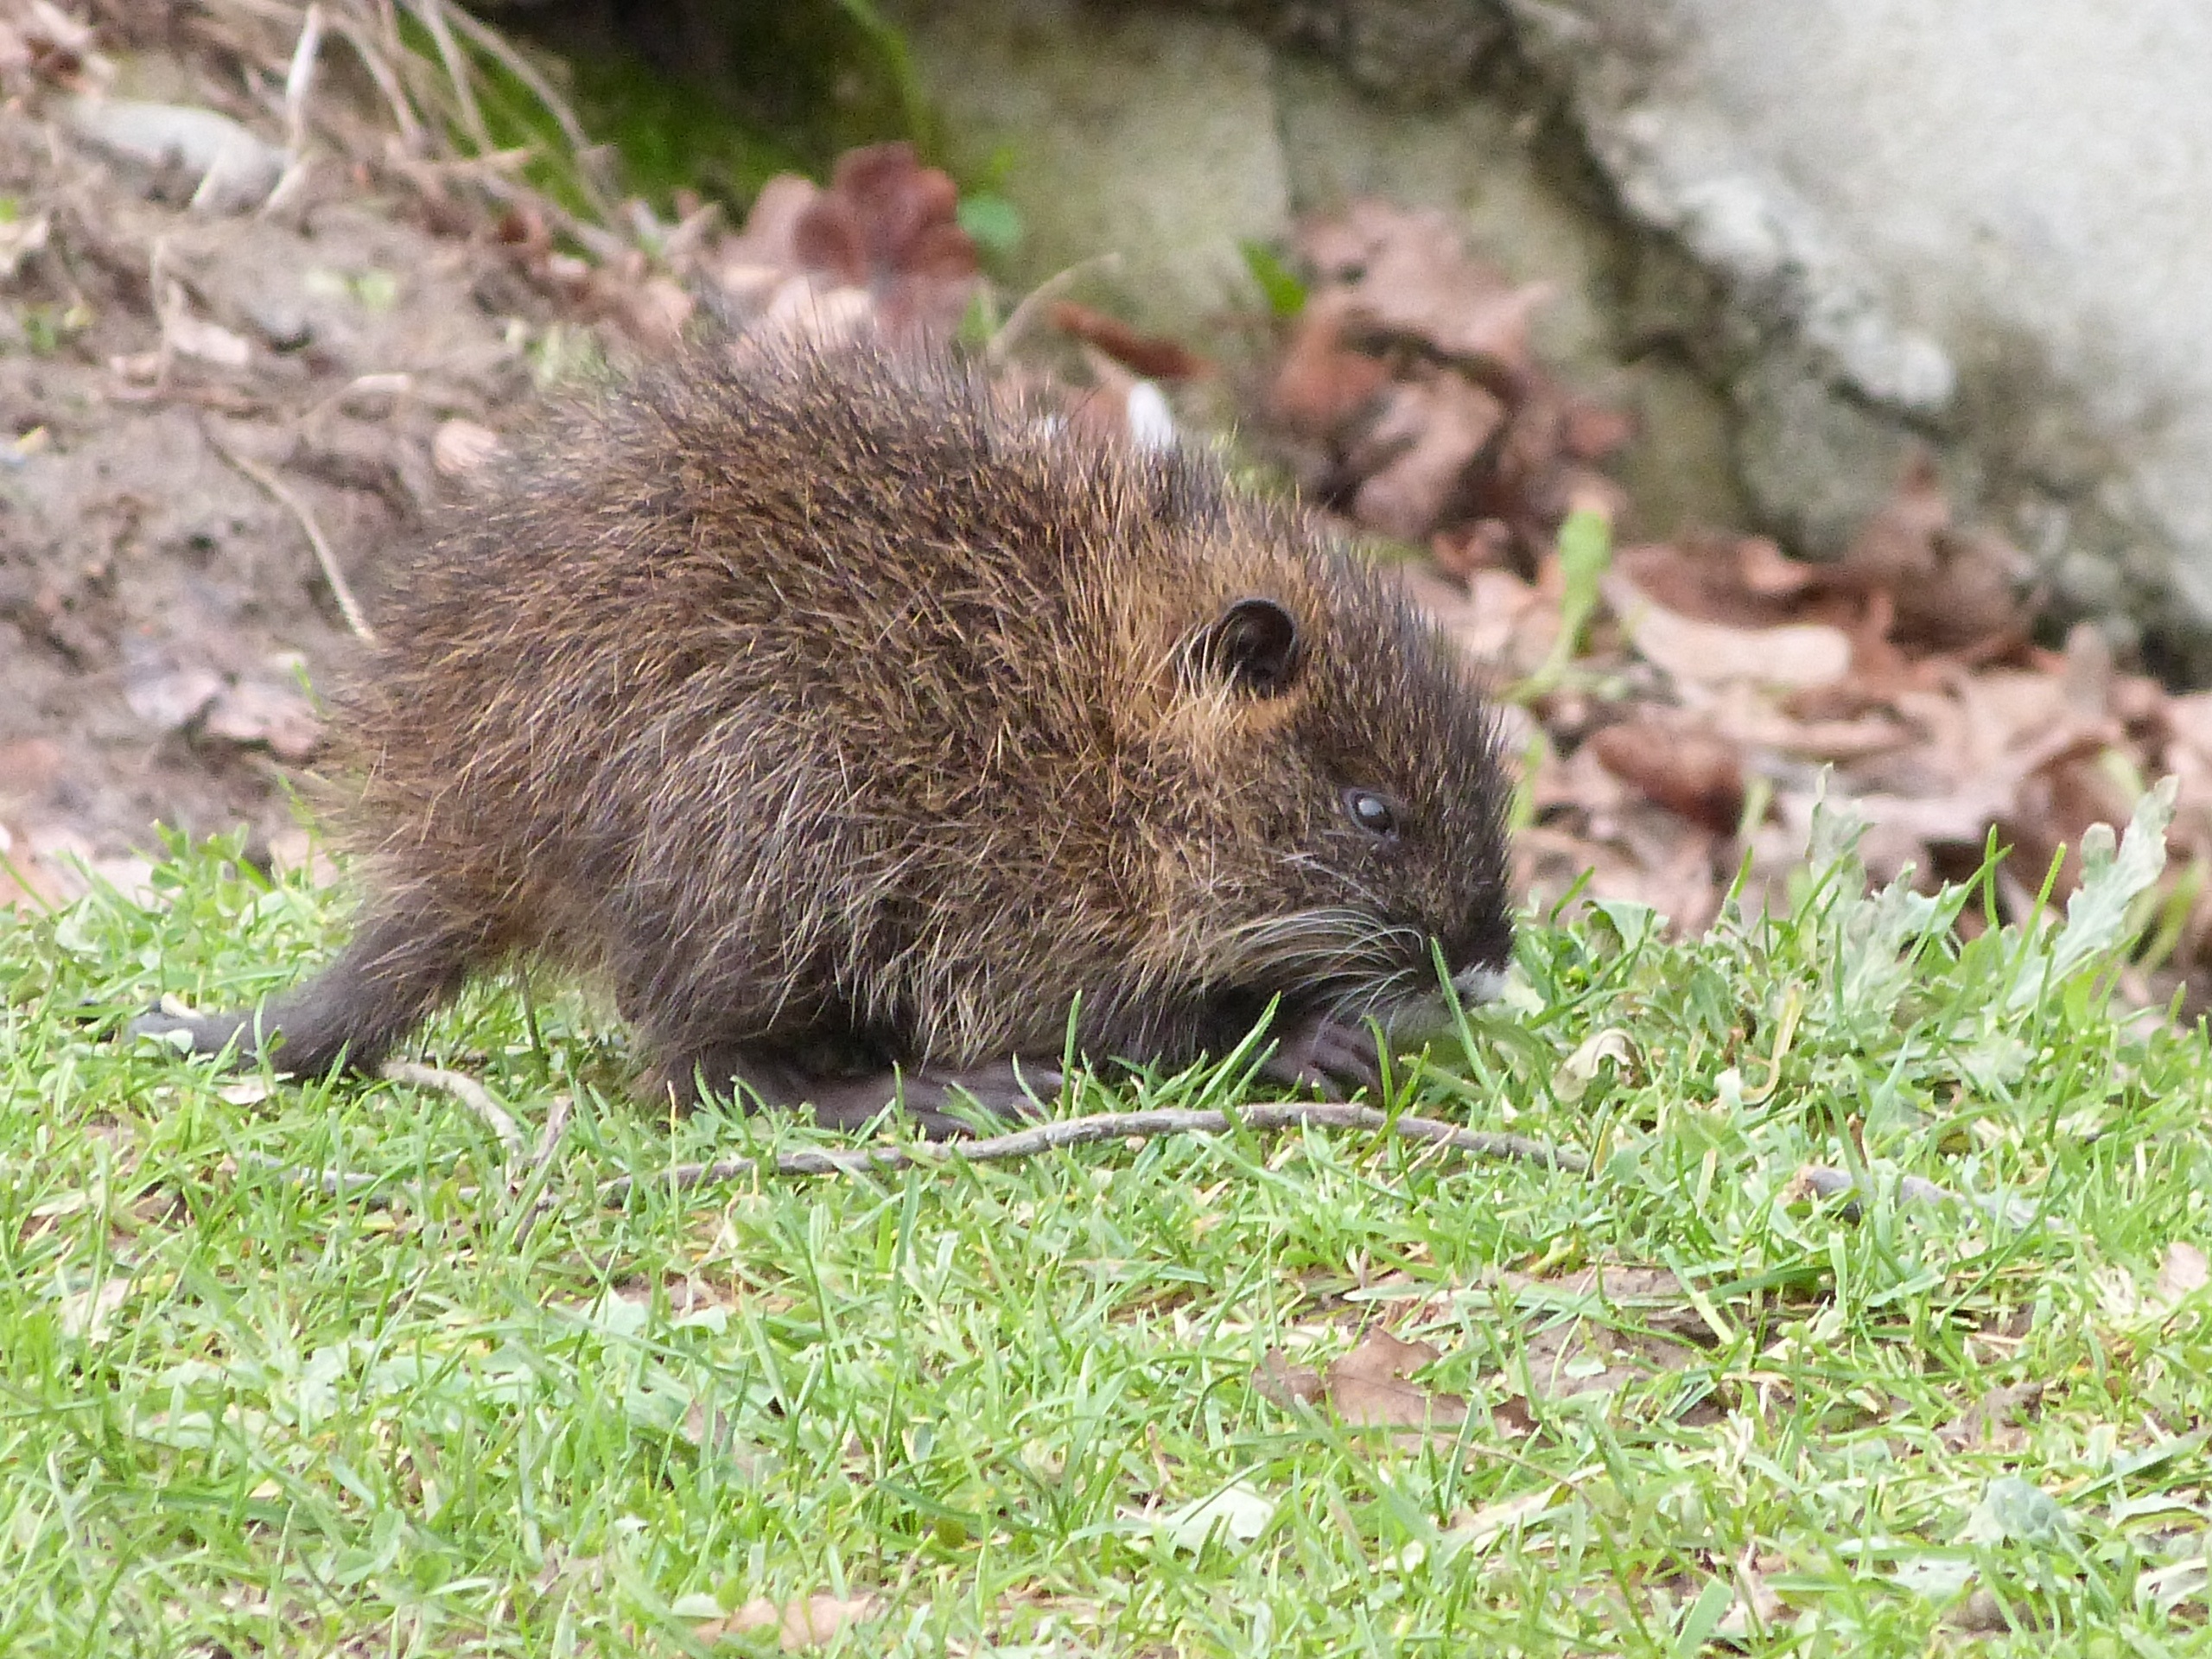
mouse, animal, wildlife, mammal, rodent, fauna, rat, whiskers, vertebrate, nutria